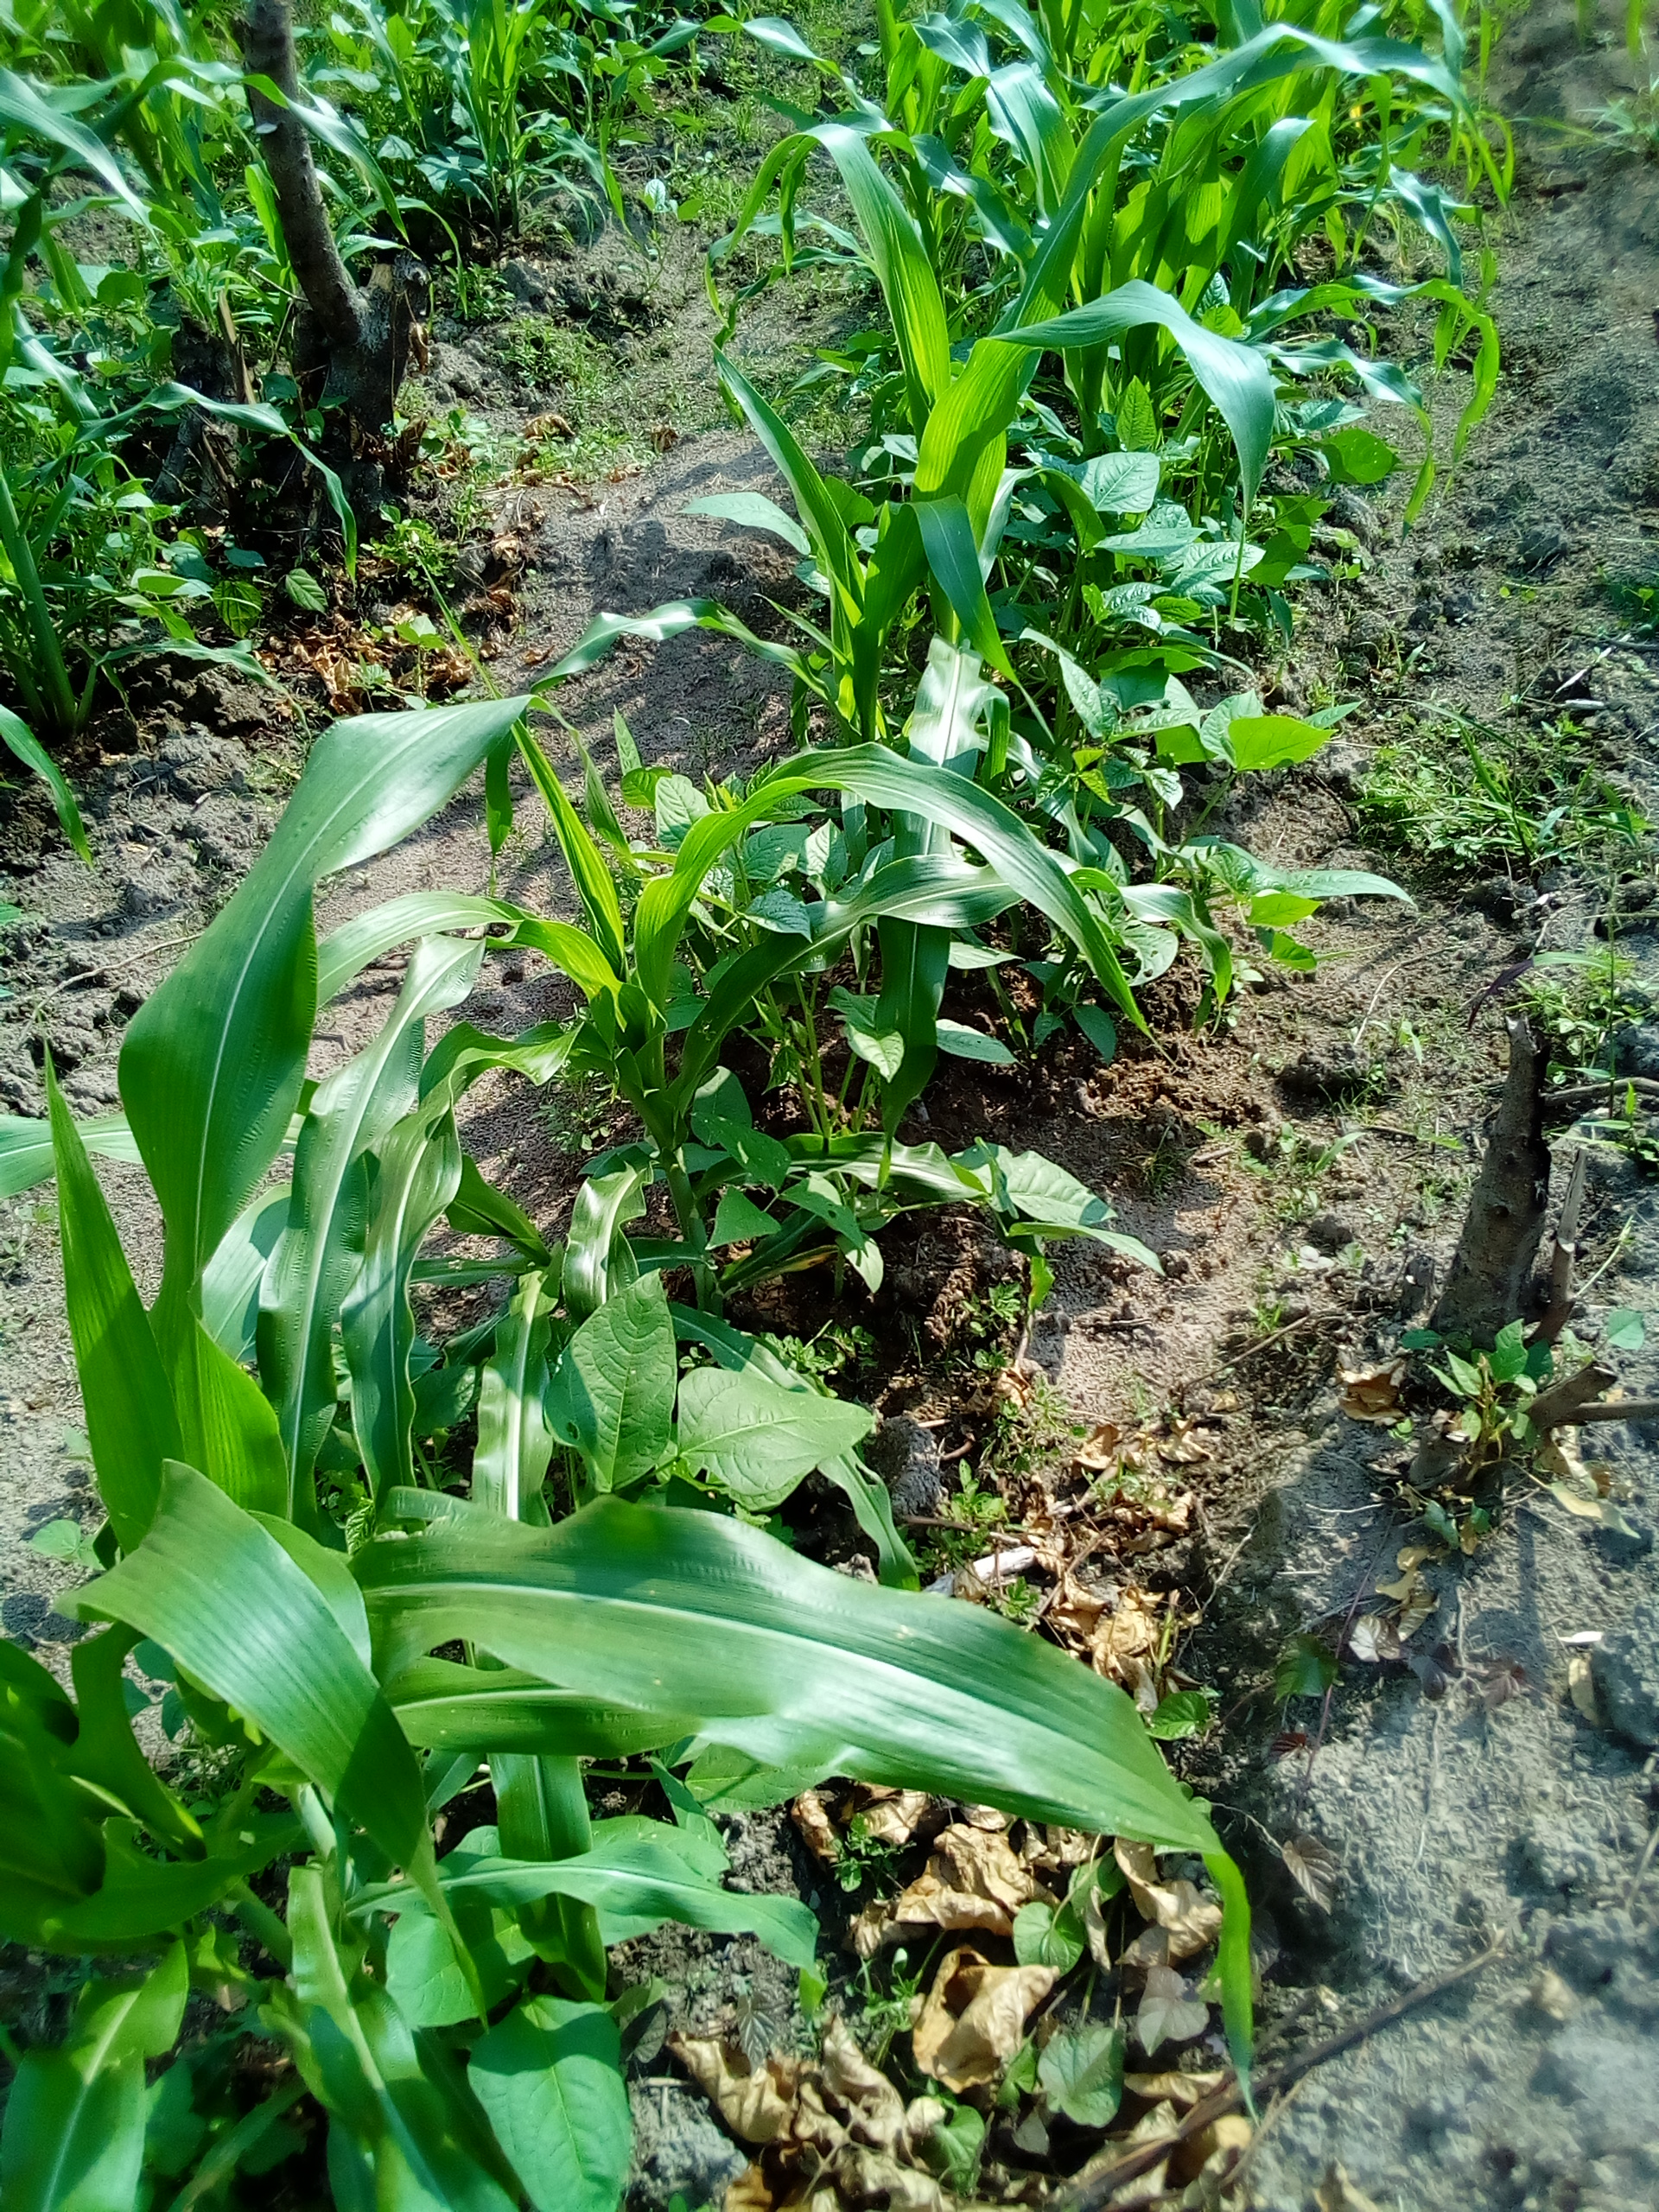
Label: healthy